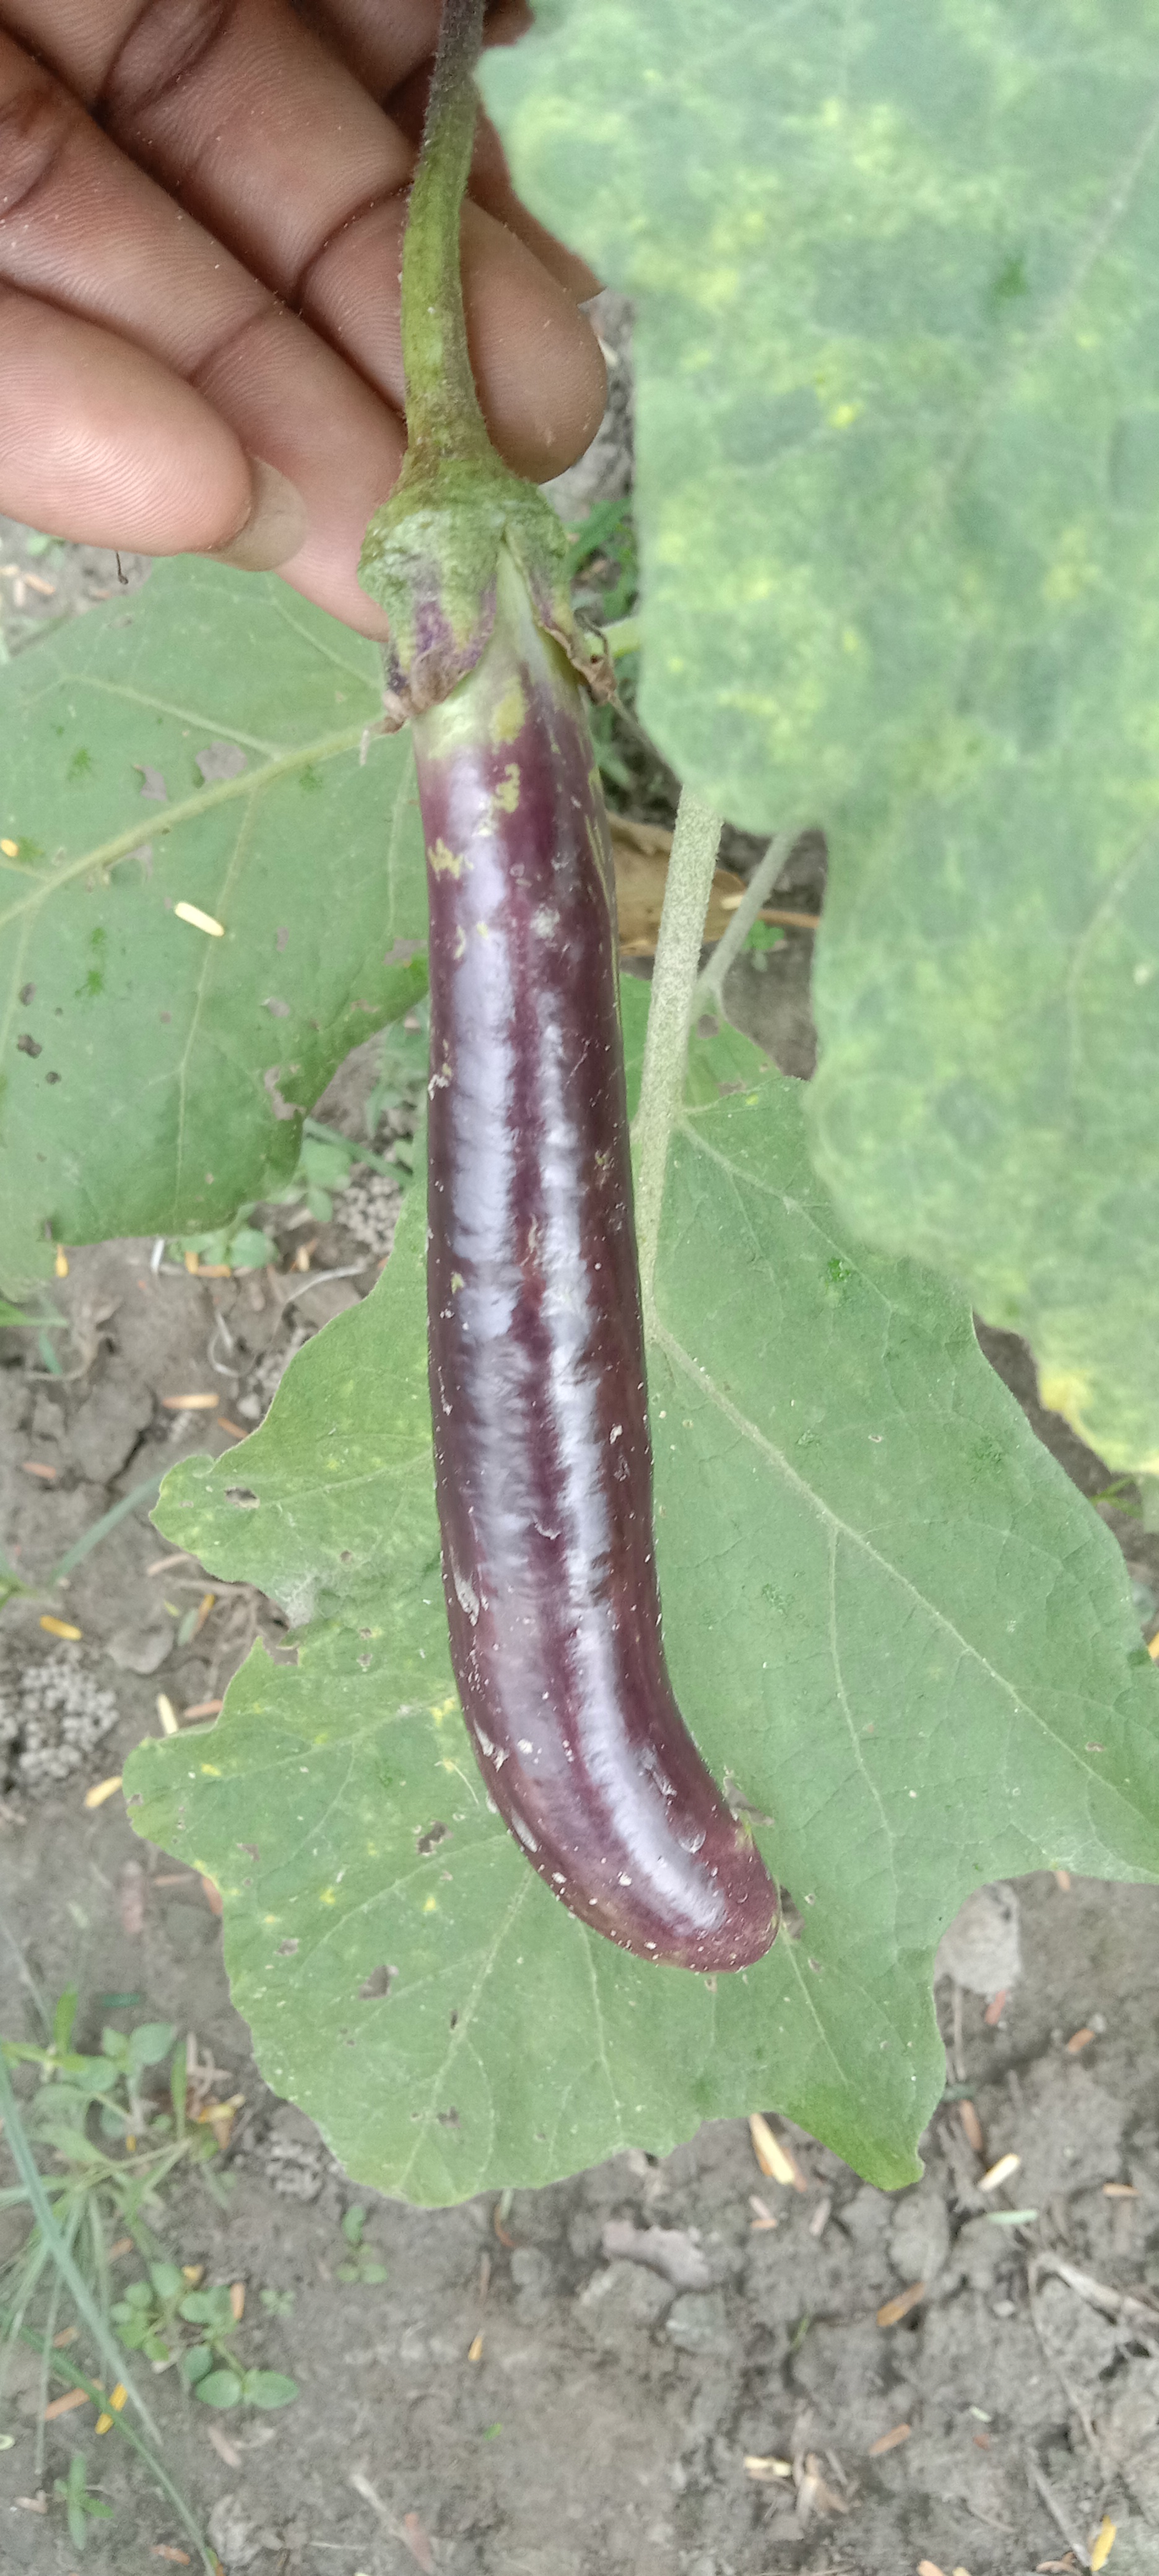
Label: Healty Brinjal